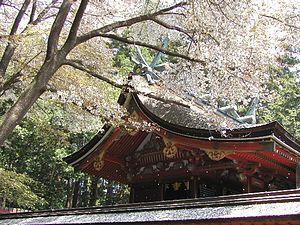
Temple de Shiogama au printemps
Shiogama est une ville située dans la préfecture de Miyagi, au Japon.